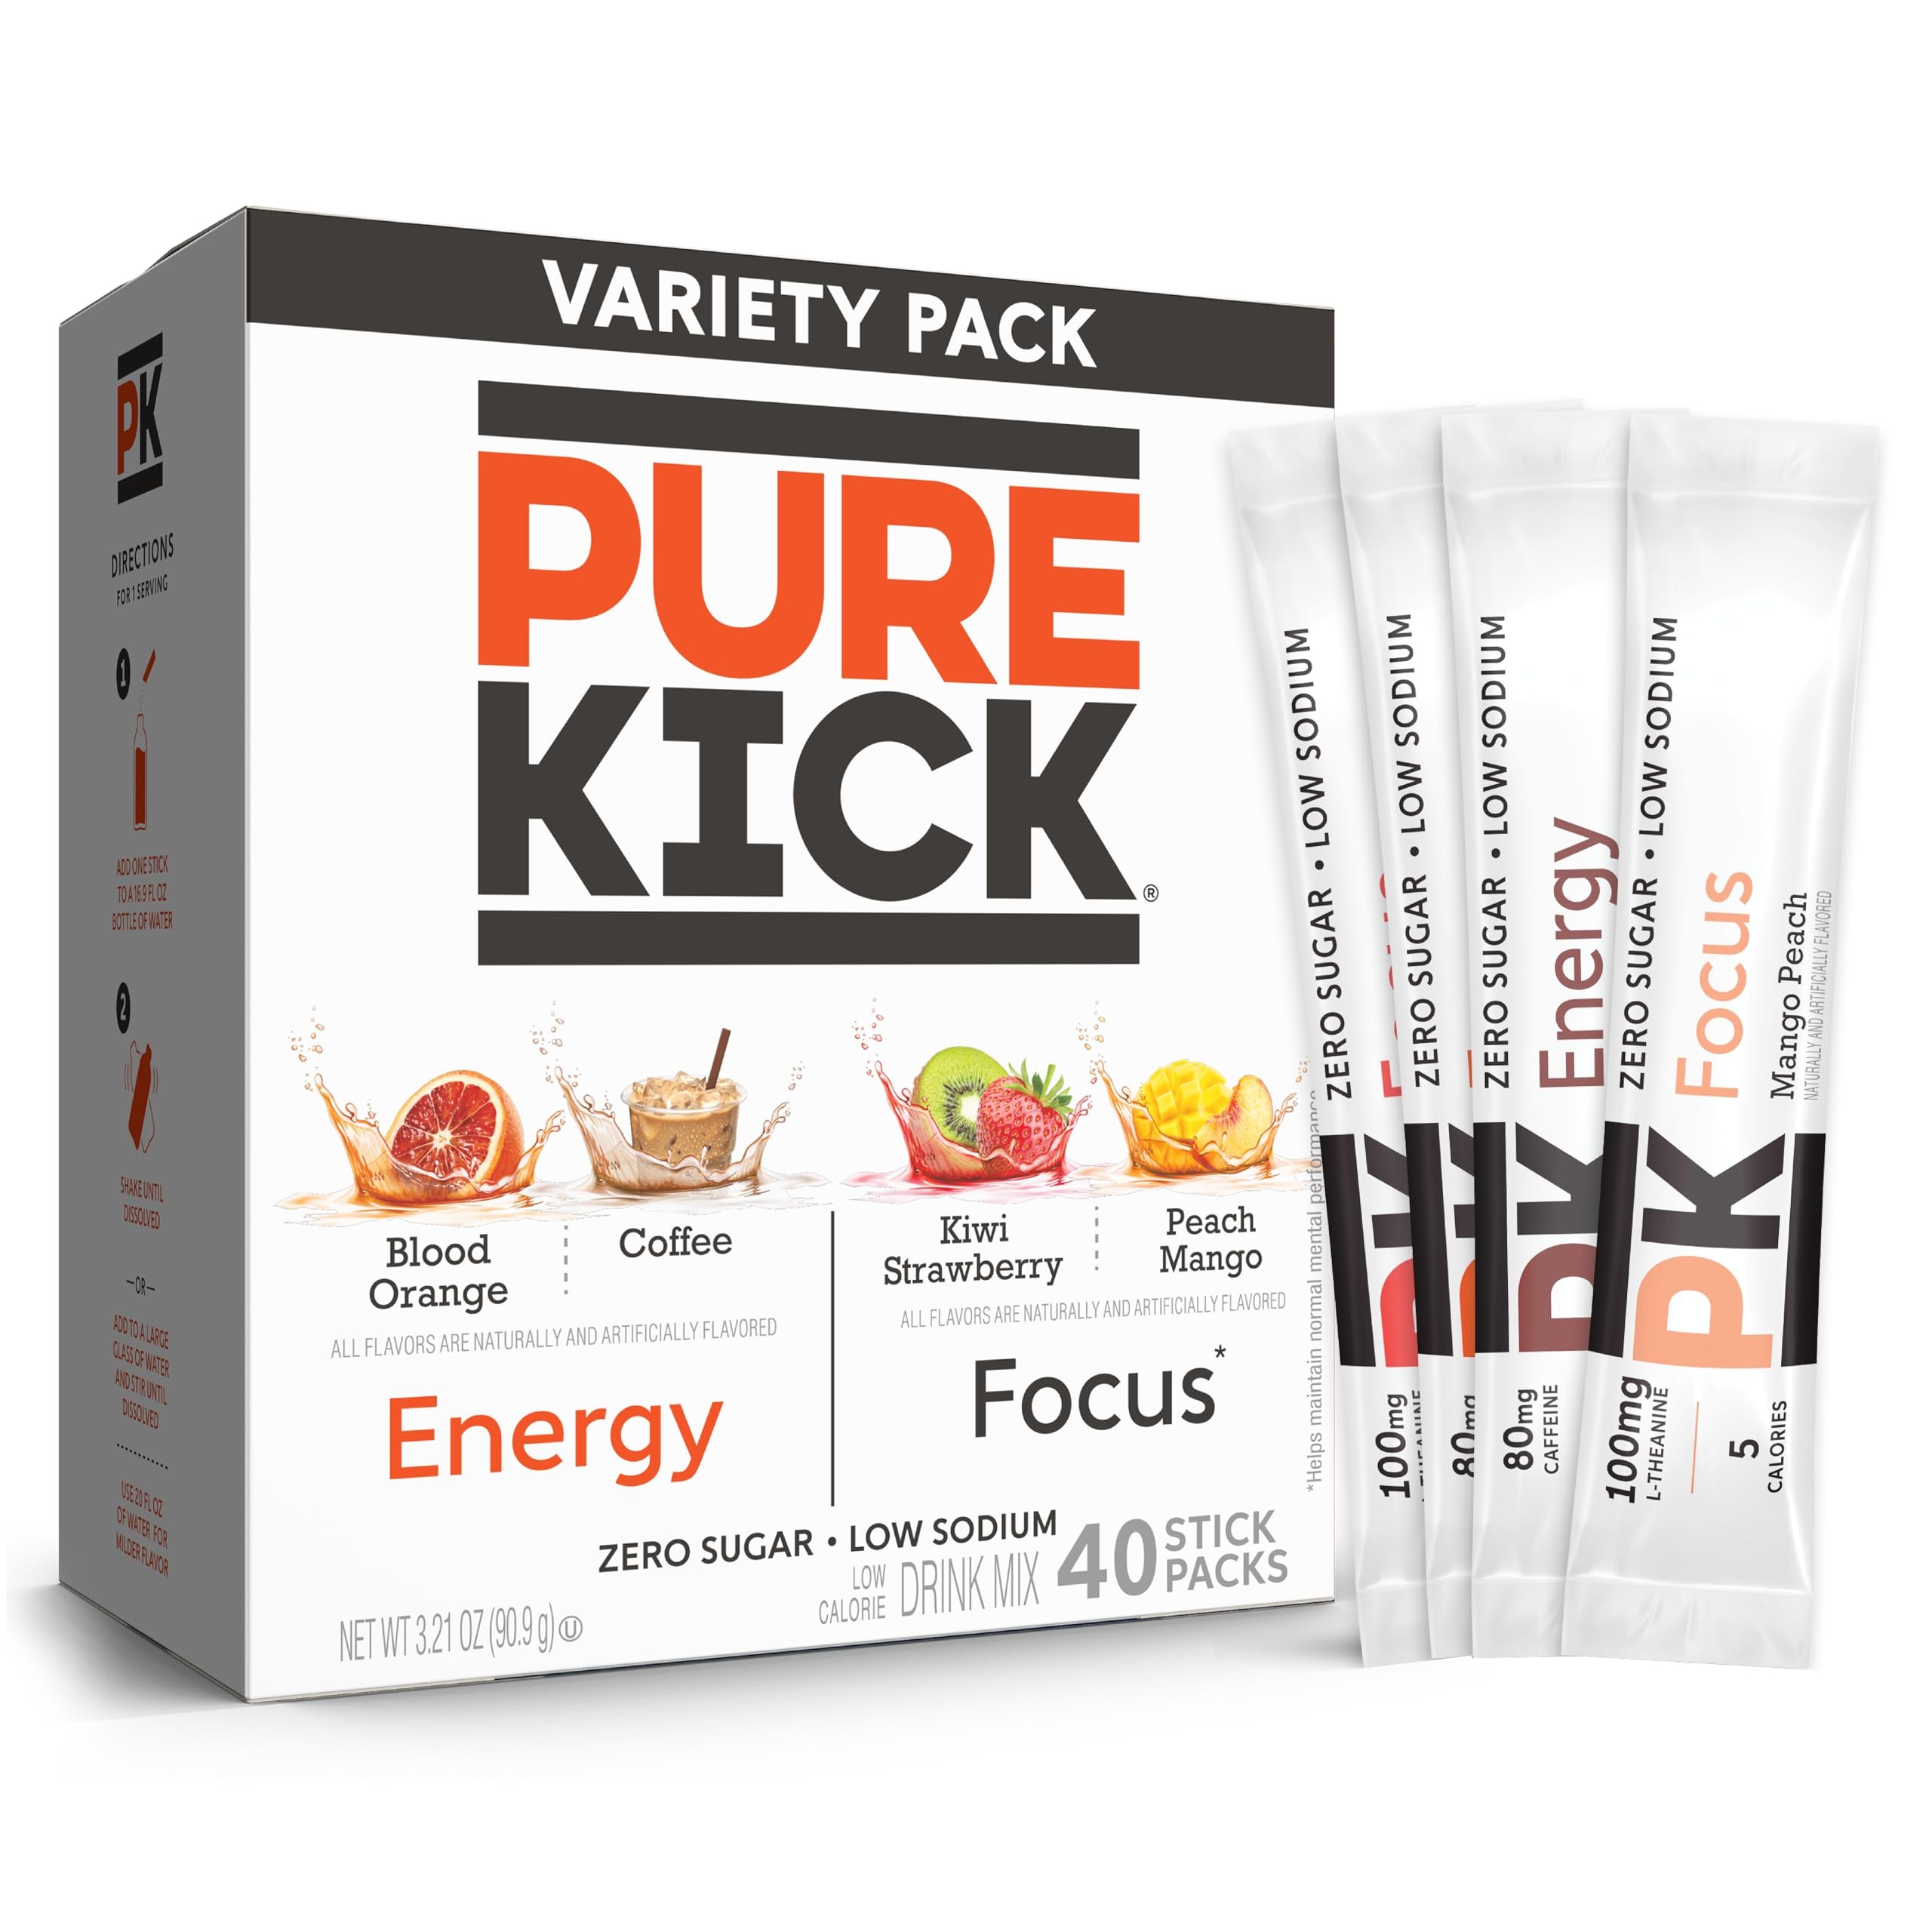
Item Name: PURE KICK Energy and Focus Singles To Go Drink Mix Variety Pack,Blood Orange, Coffee, Strawberry Kiwi and Peach Mango, 40 Count (Pack - 1)
Bullet Point 1: Variety Pack of Drink Mix Singles: Includes Blood Orange, Coffee, Strawberry Kiwi, and Peach Mango flavors
Bullet Point 2: Package Contents: 40 packets per box (Pack - 1)
Bullet Point 3: Item Form: Powdered drink mix in packets
Bullet Point 4: Special Ingredients: Contains caffeine and various fruit flavors
Bullet Point 5: Package Dimensions: Approximately 11.71 cm (width) x 6.60 cm (length) x 13.00 cm (height)
Bullet Point 6: Weight: 0.34 pounds (5.44 ounces) including packaging
Bullet Point 7: Directions: Partially inferable, mix with water or another beverage
Value: 3.21
Unit: Ounce

Price: 14.99